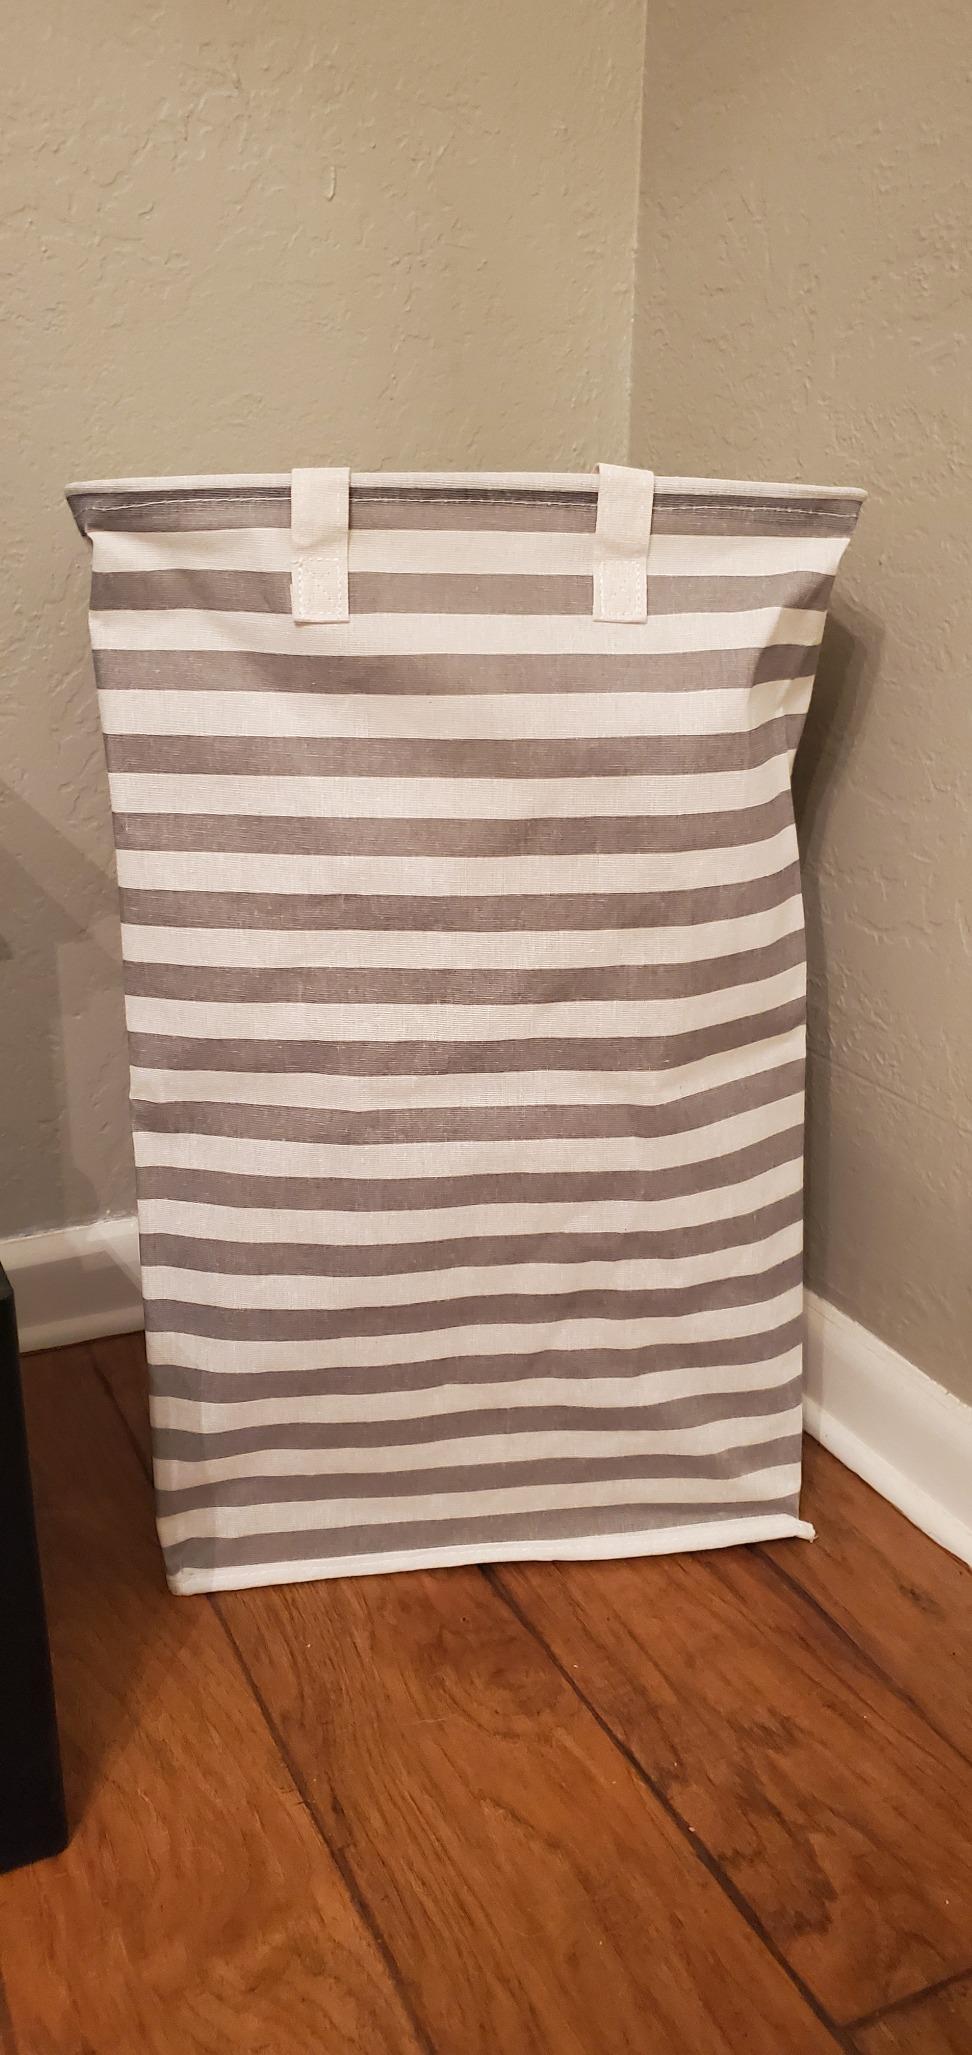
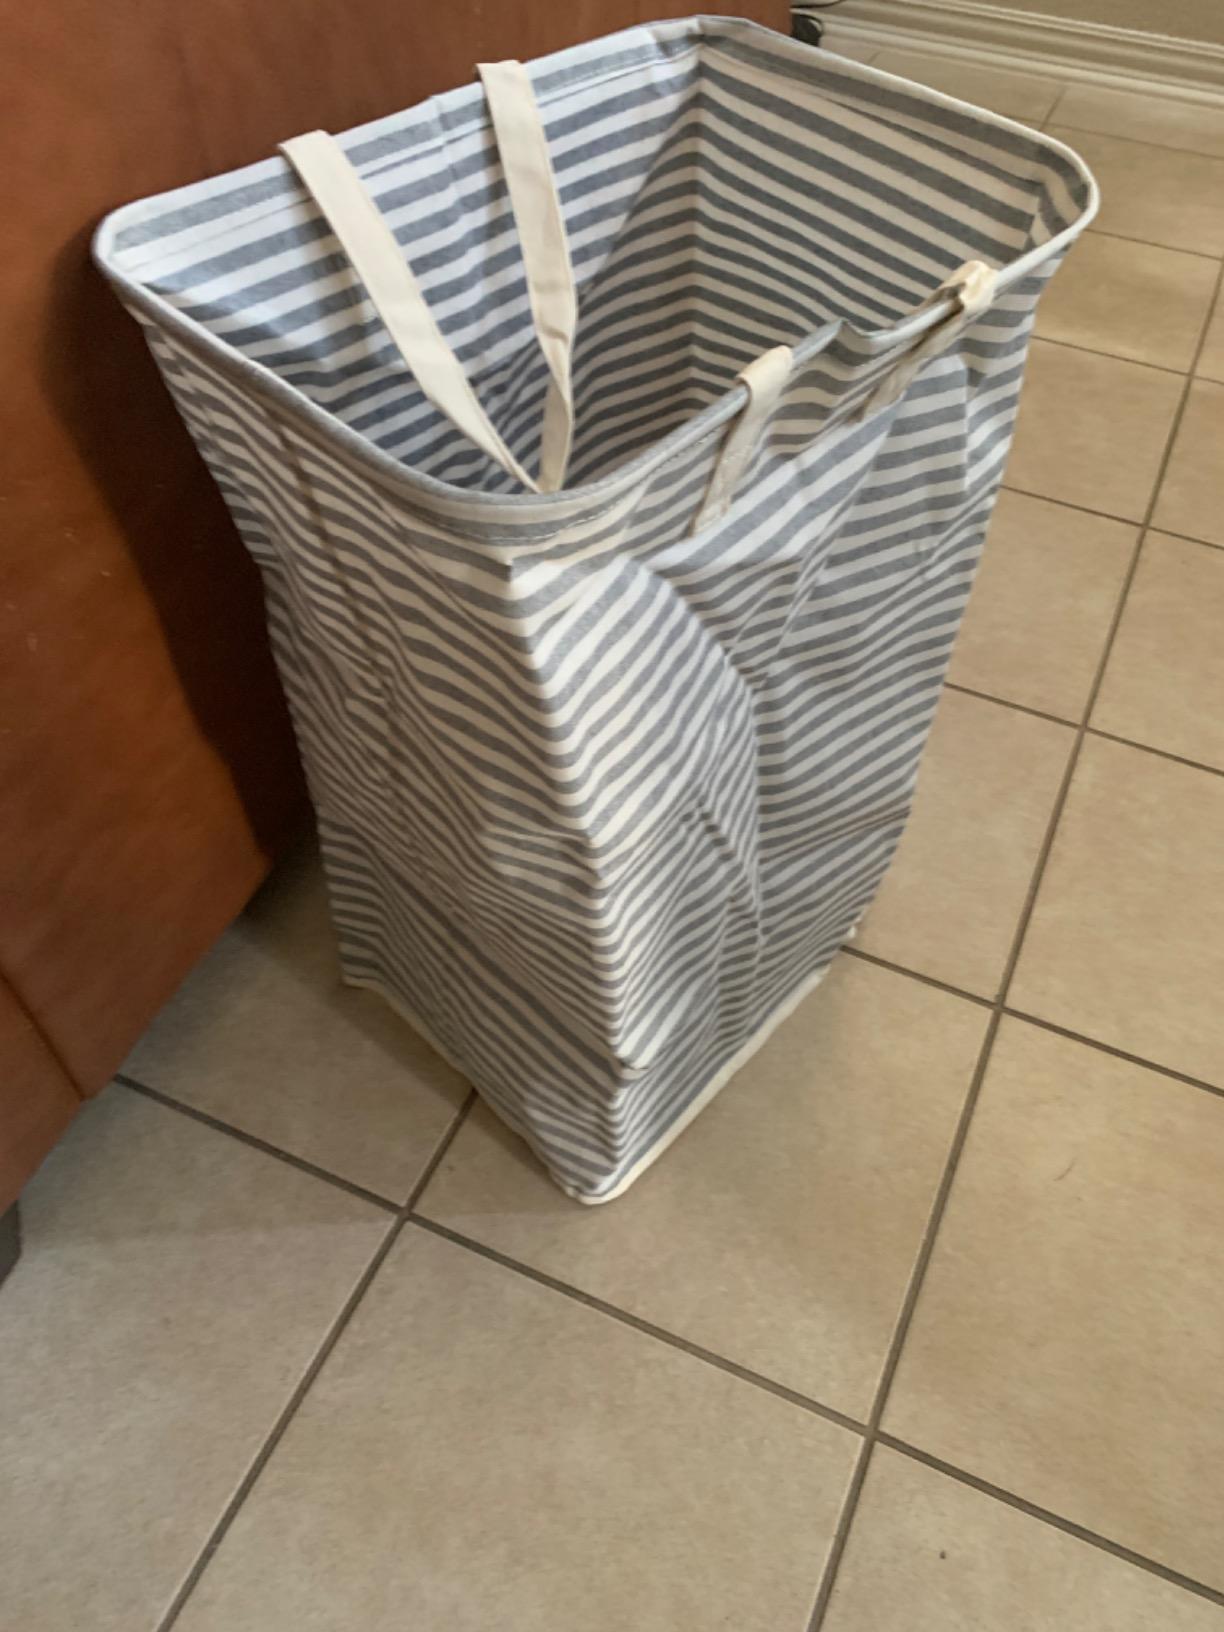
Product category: items_hamper
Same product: no